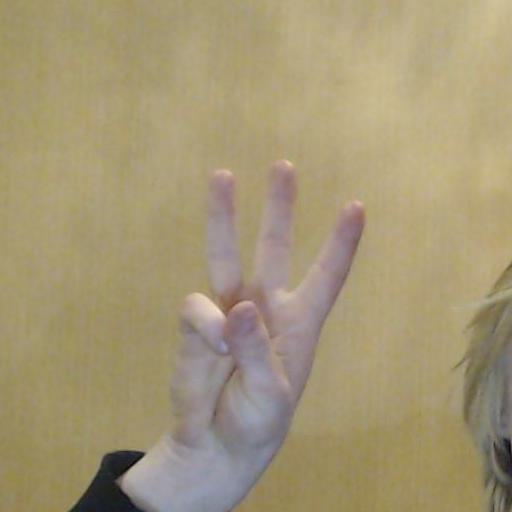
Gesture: three